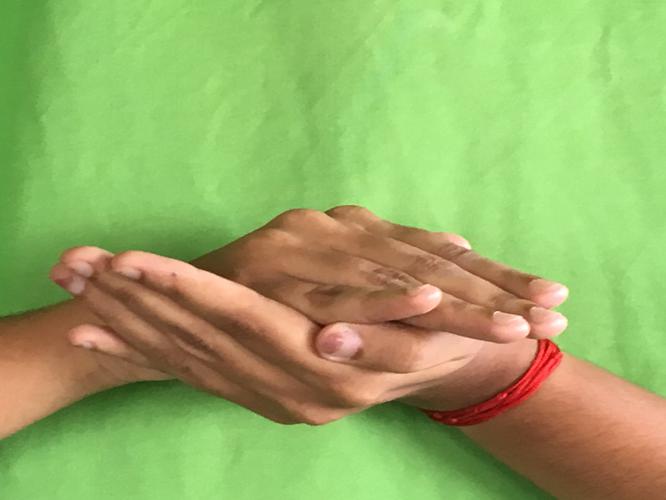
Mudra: Samputa
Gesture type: double_hand